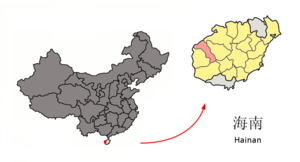
Le xian autonome li de Changjiang est un district administratif de la province chinoise insulaire de Hainan. Il est administré directement par la province.